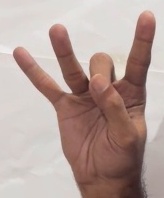
ASL sign: 8